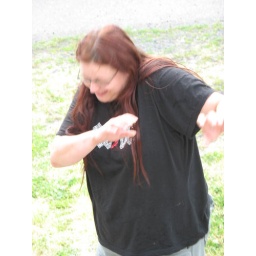
Kristy got blasted by the water boys